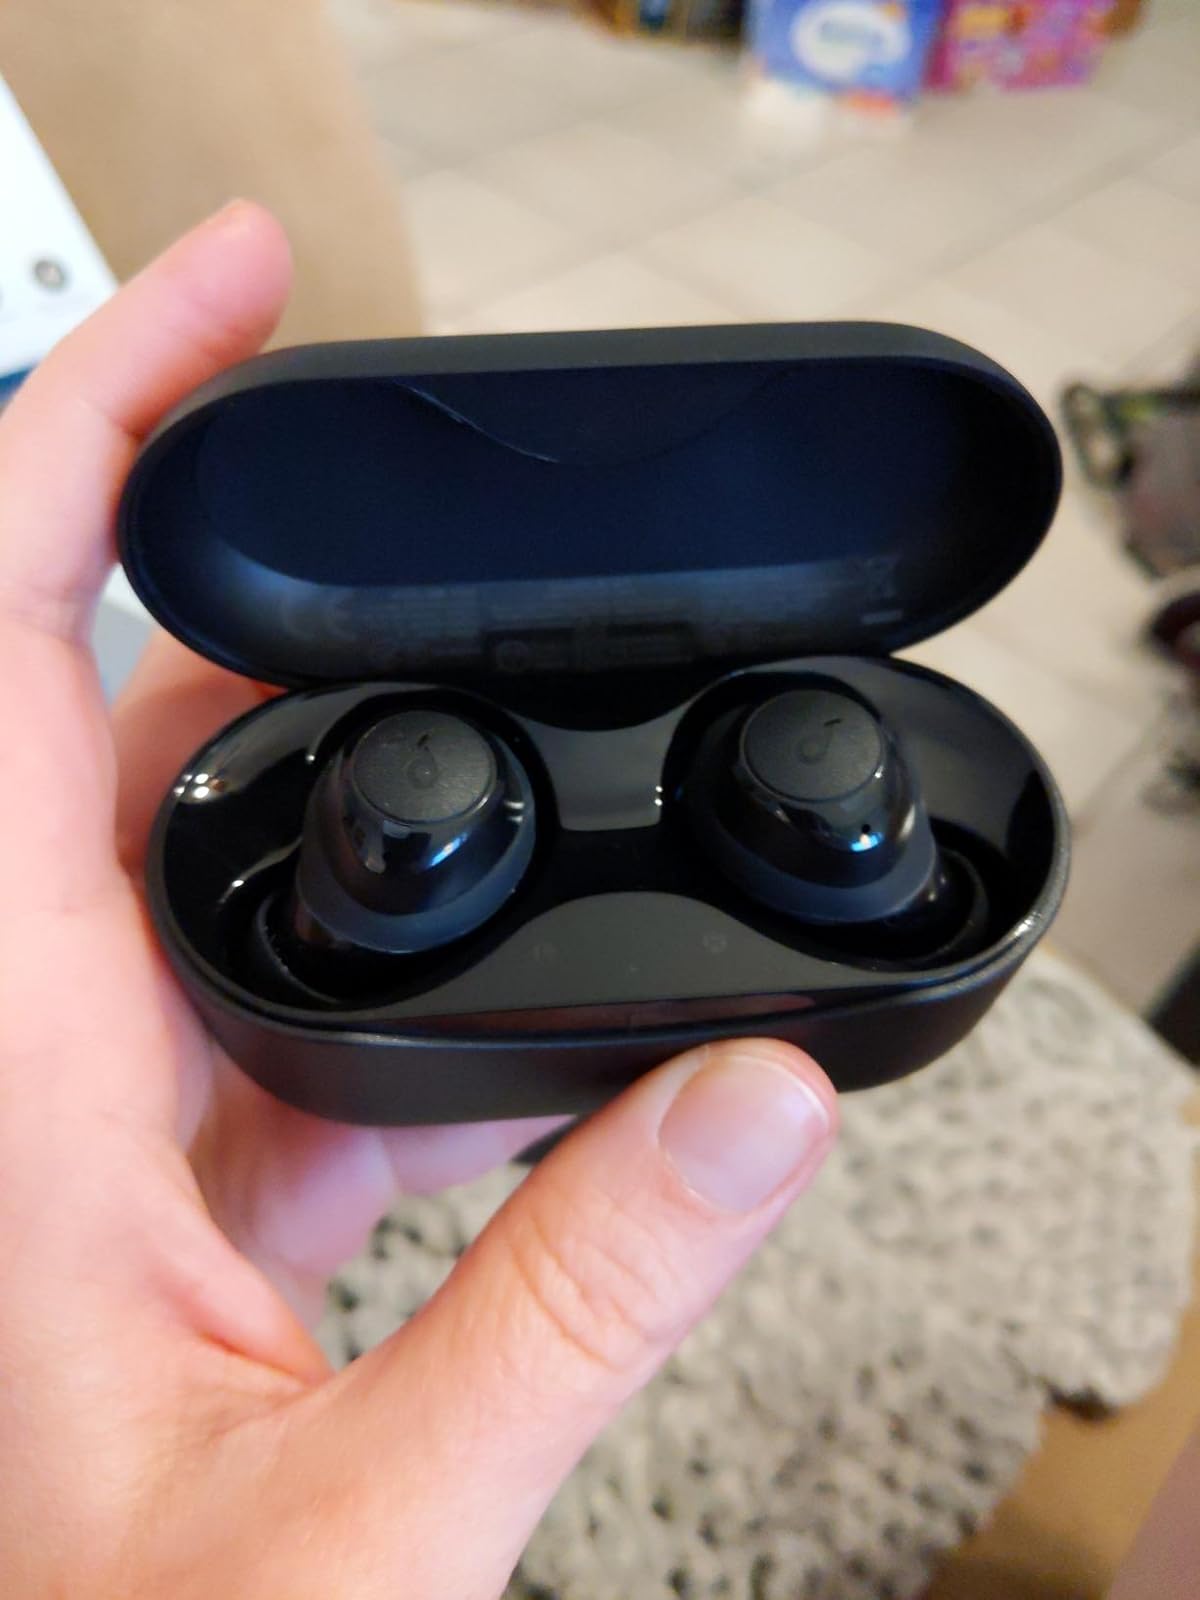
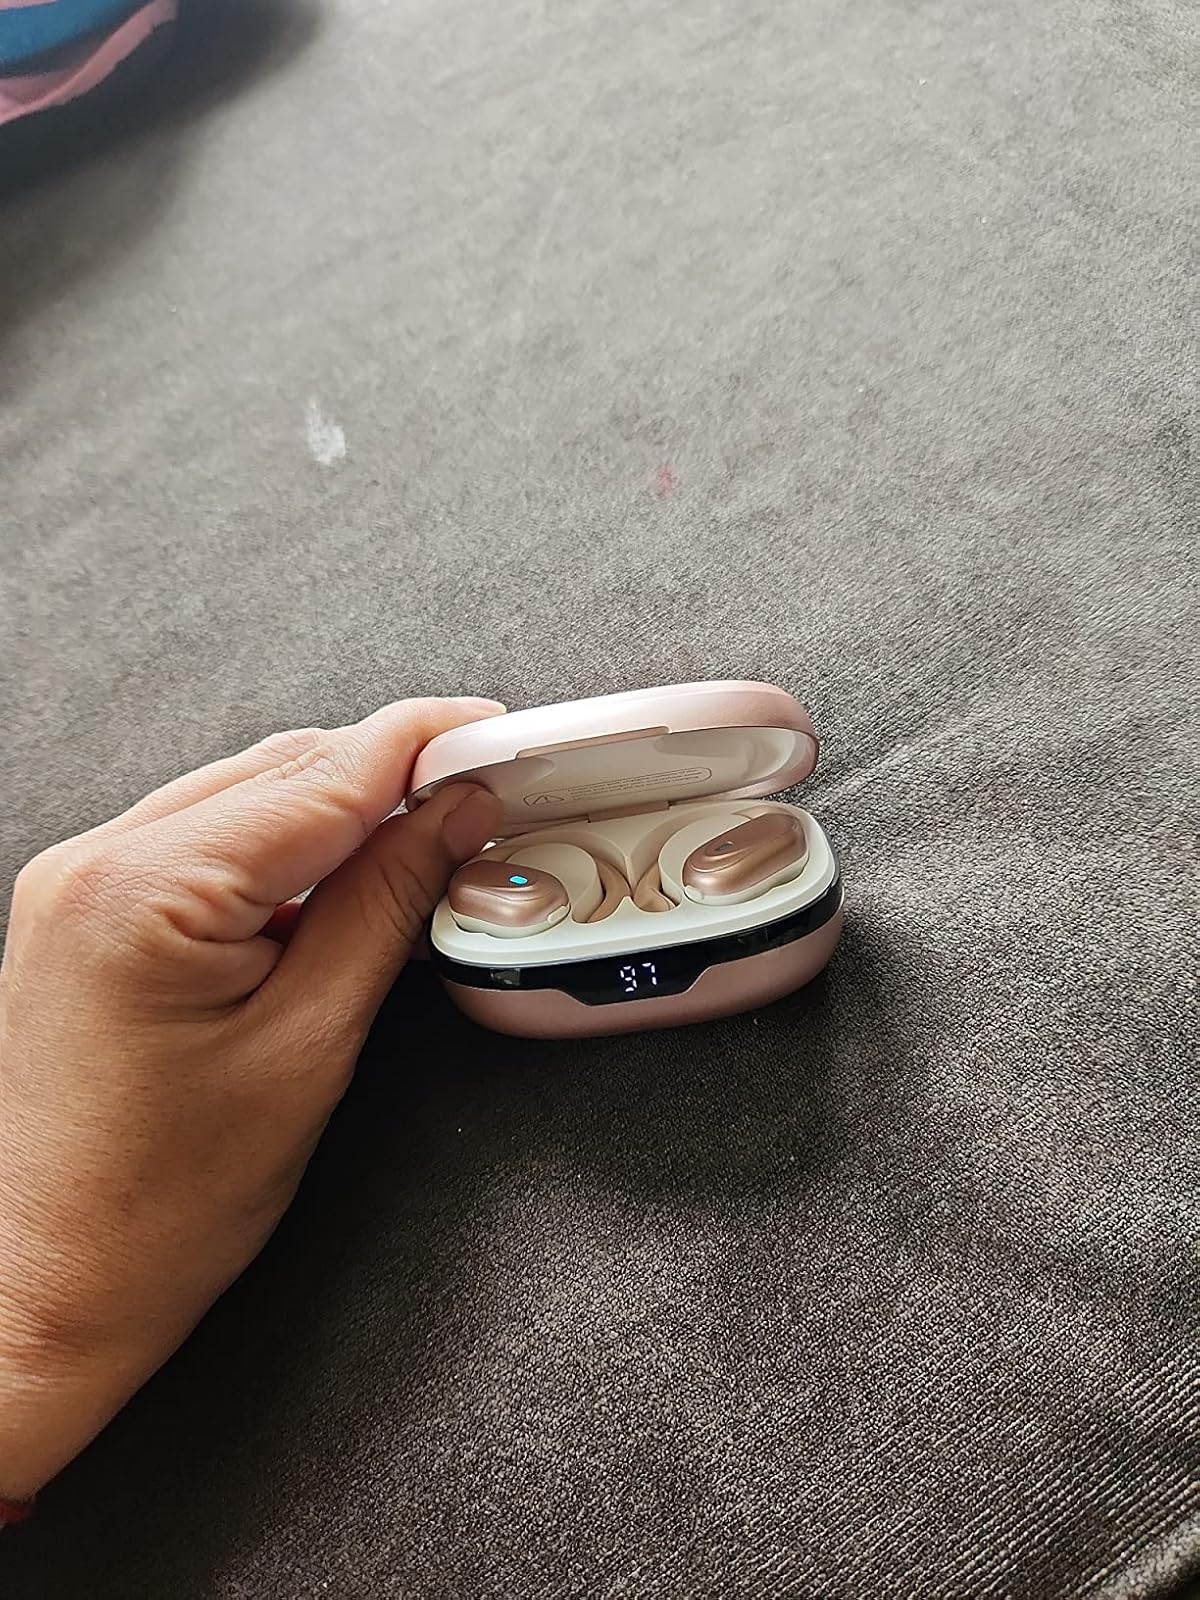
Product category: earbuds
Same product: no